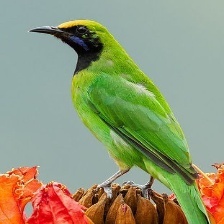
Species: BORNEAN LEAFBIRD
Scientific name: CHLOROPSIS KINABALUENSIS